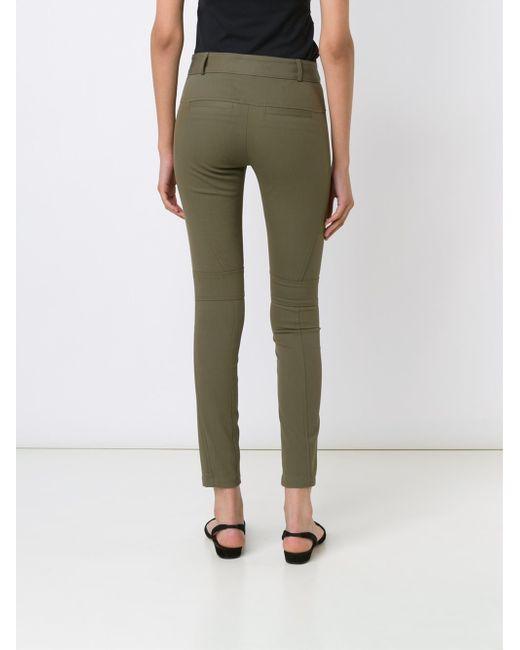
Slim Fit Bürokleidung olivgrüne Hose für Damen